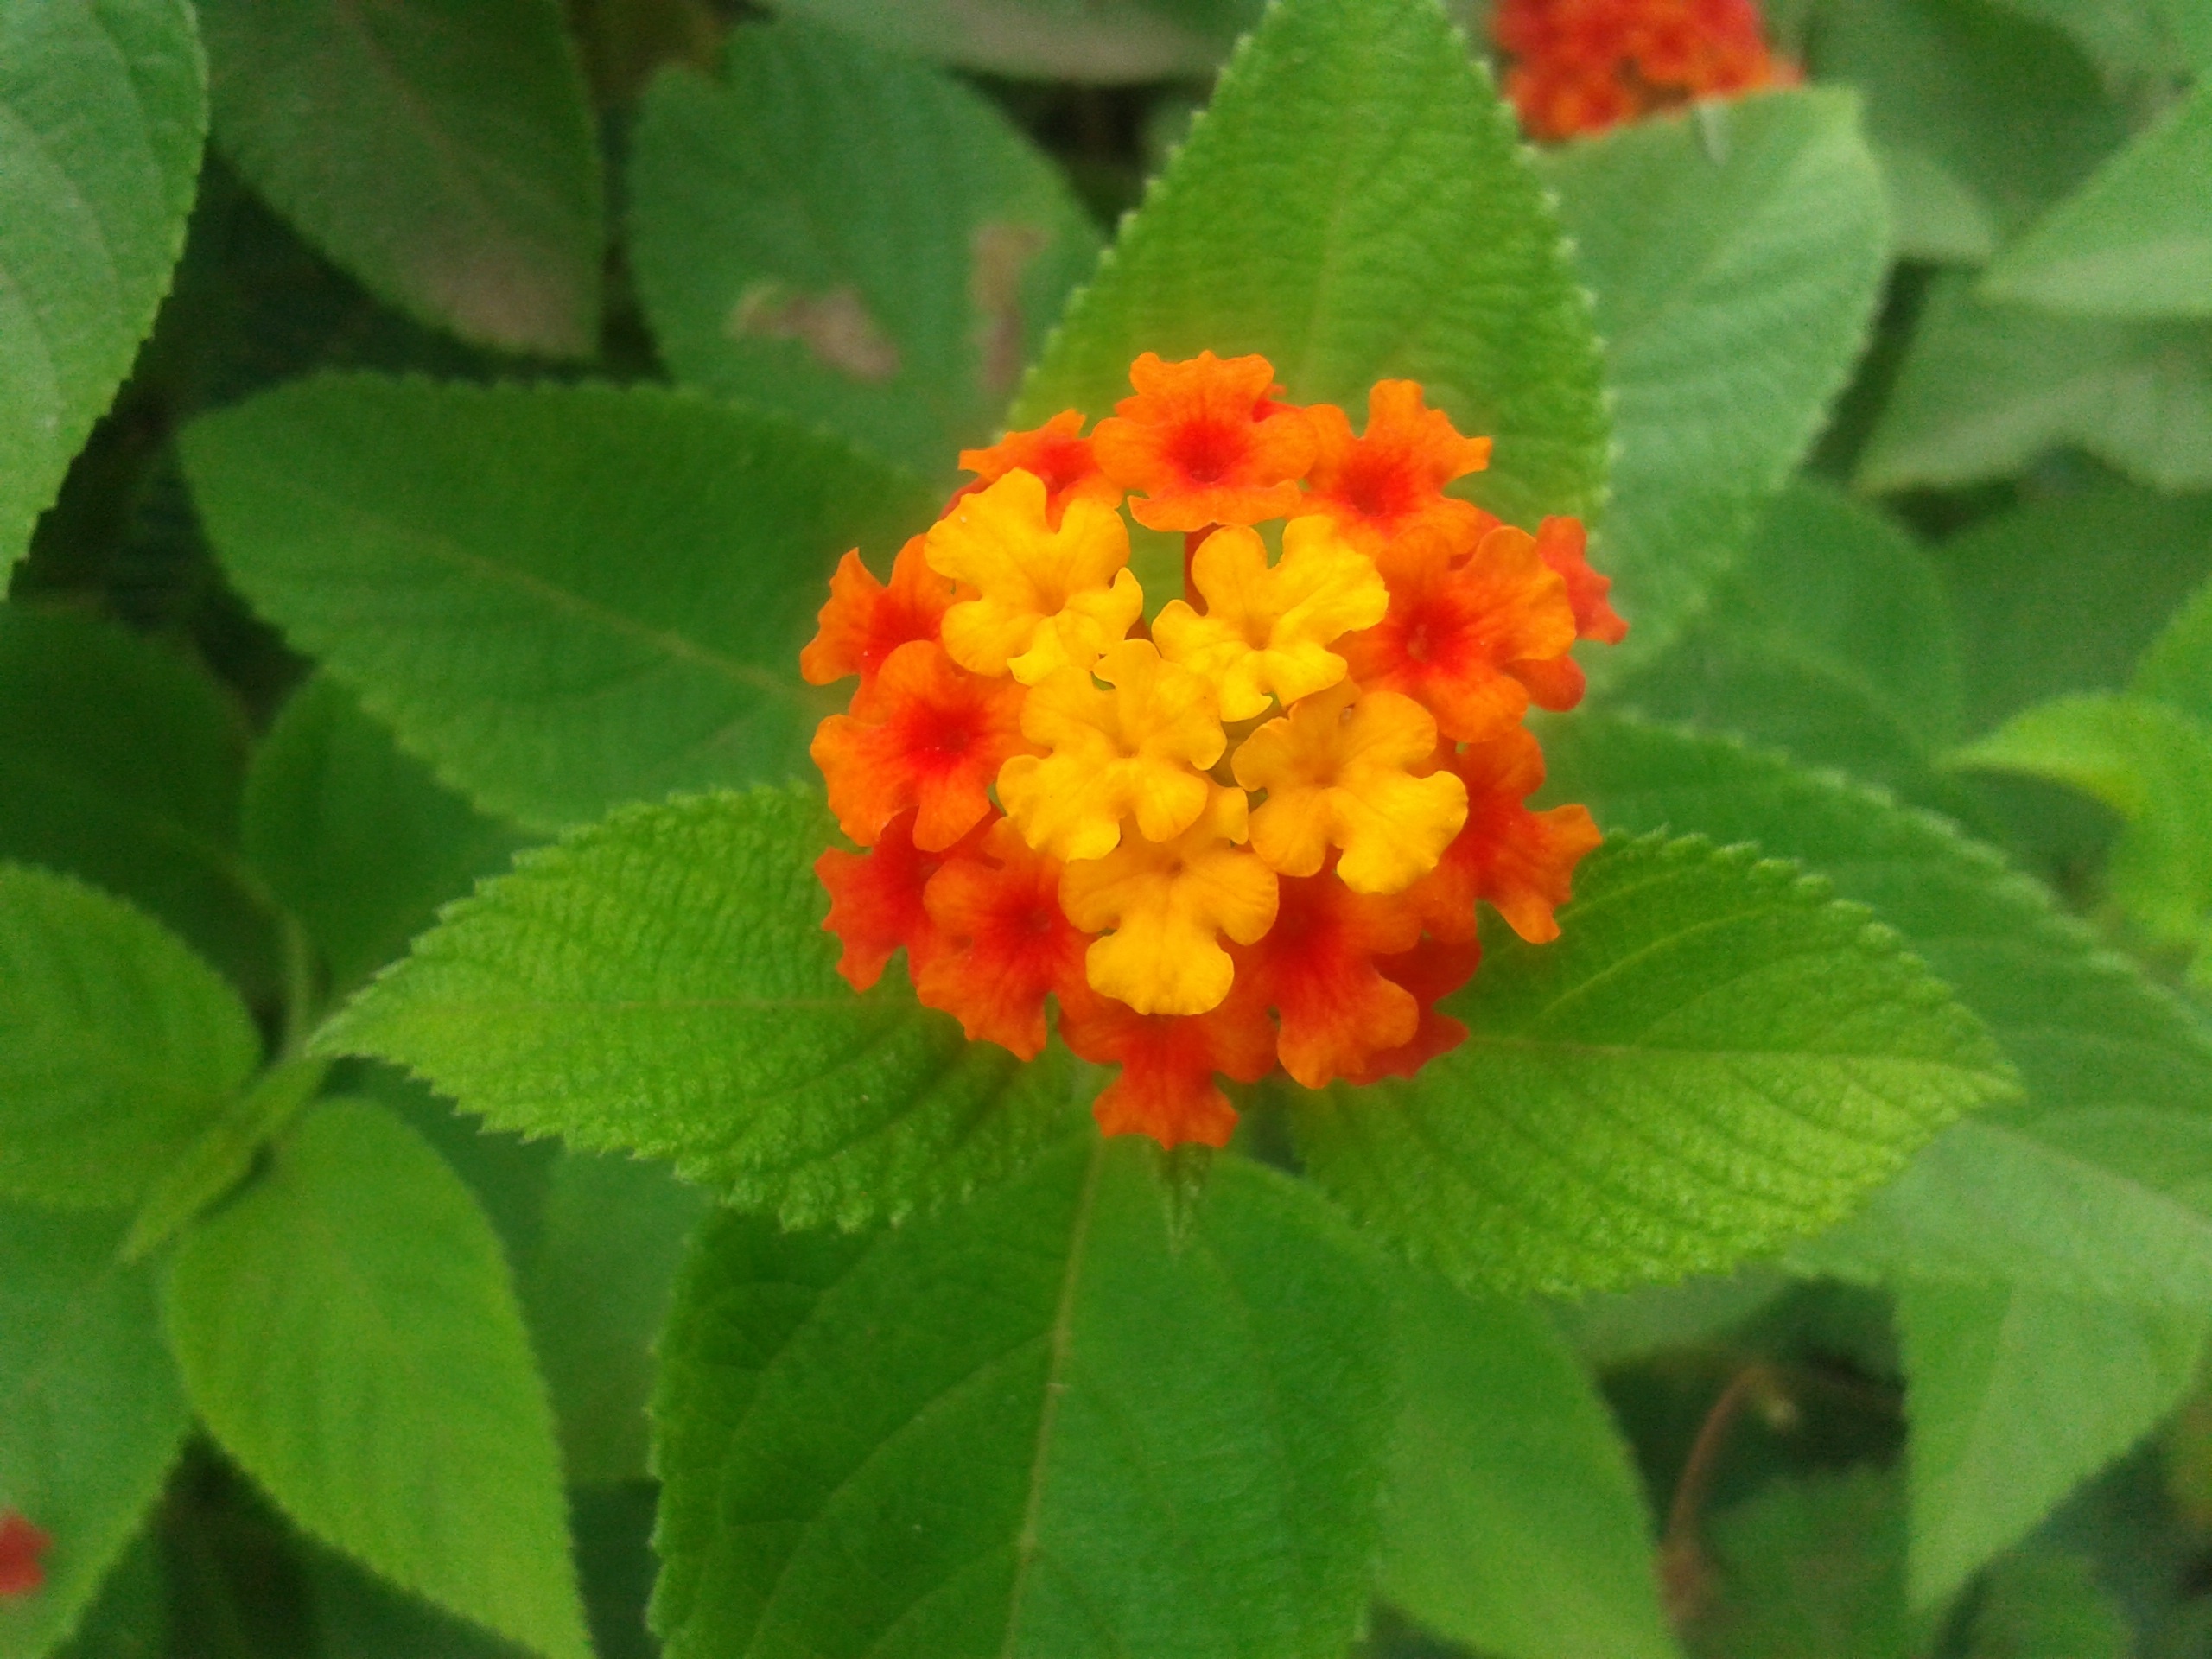
plant, flower, herb, botany, flora, wildflower, shrub, flowering plant, lantana camara, verbena family, annual plant, land plant